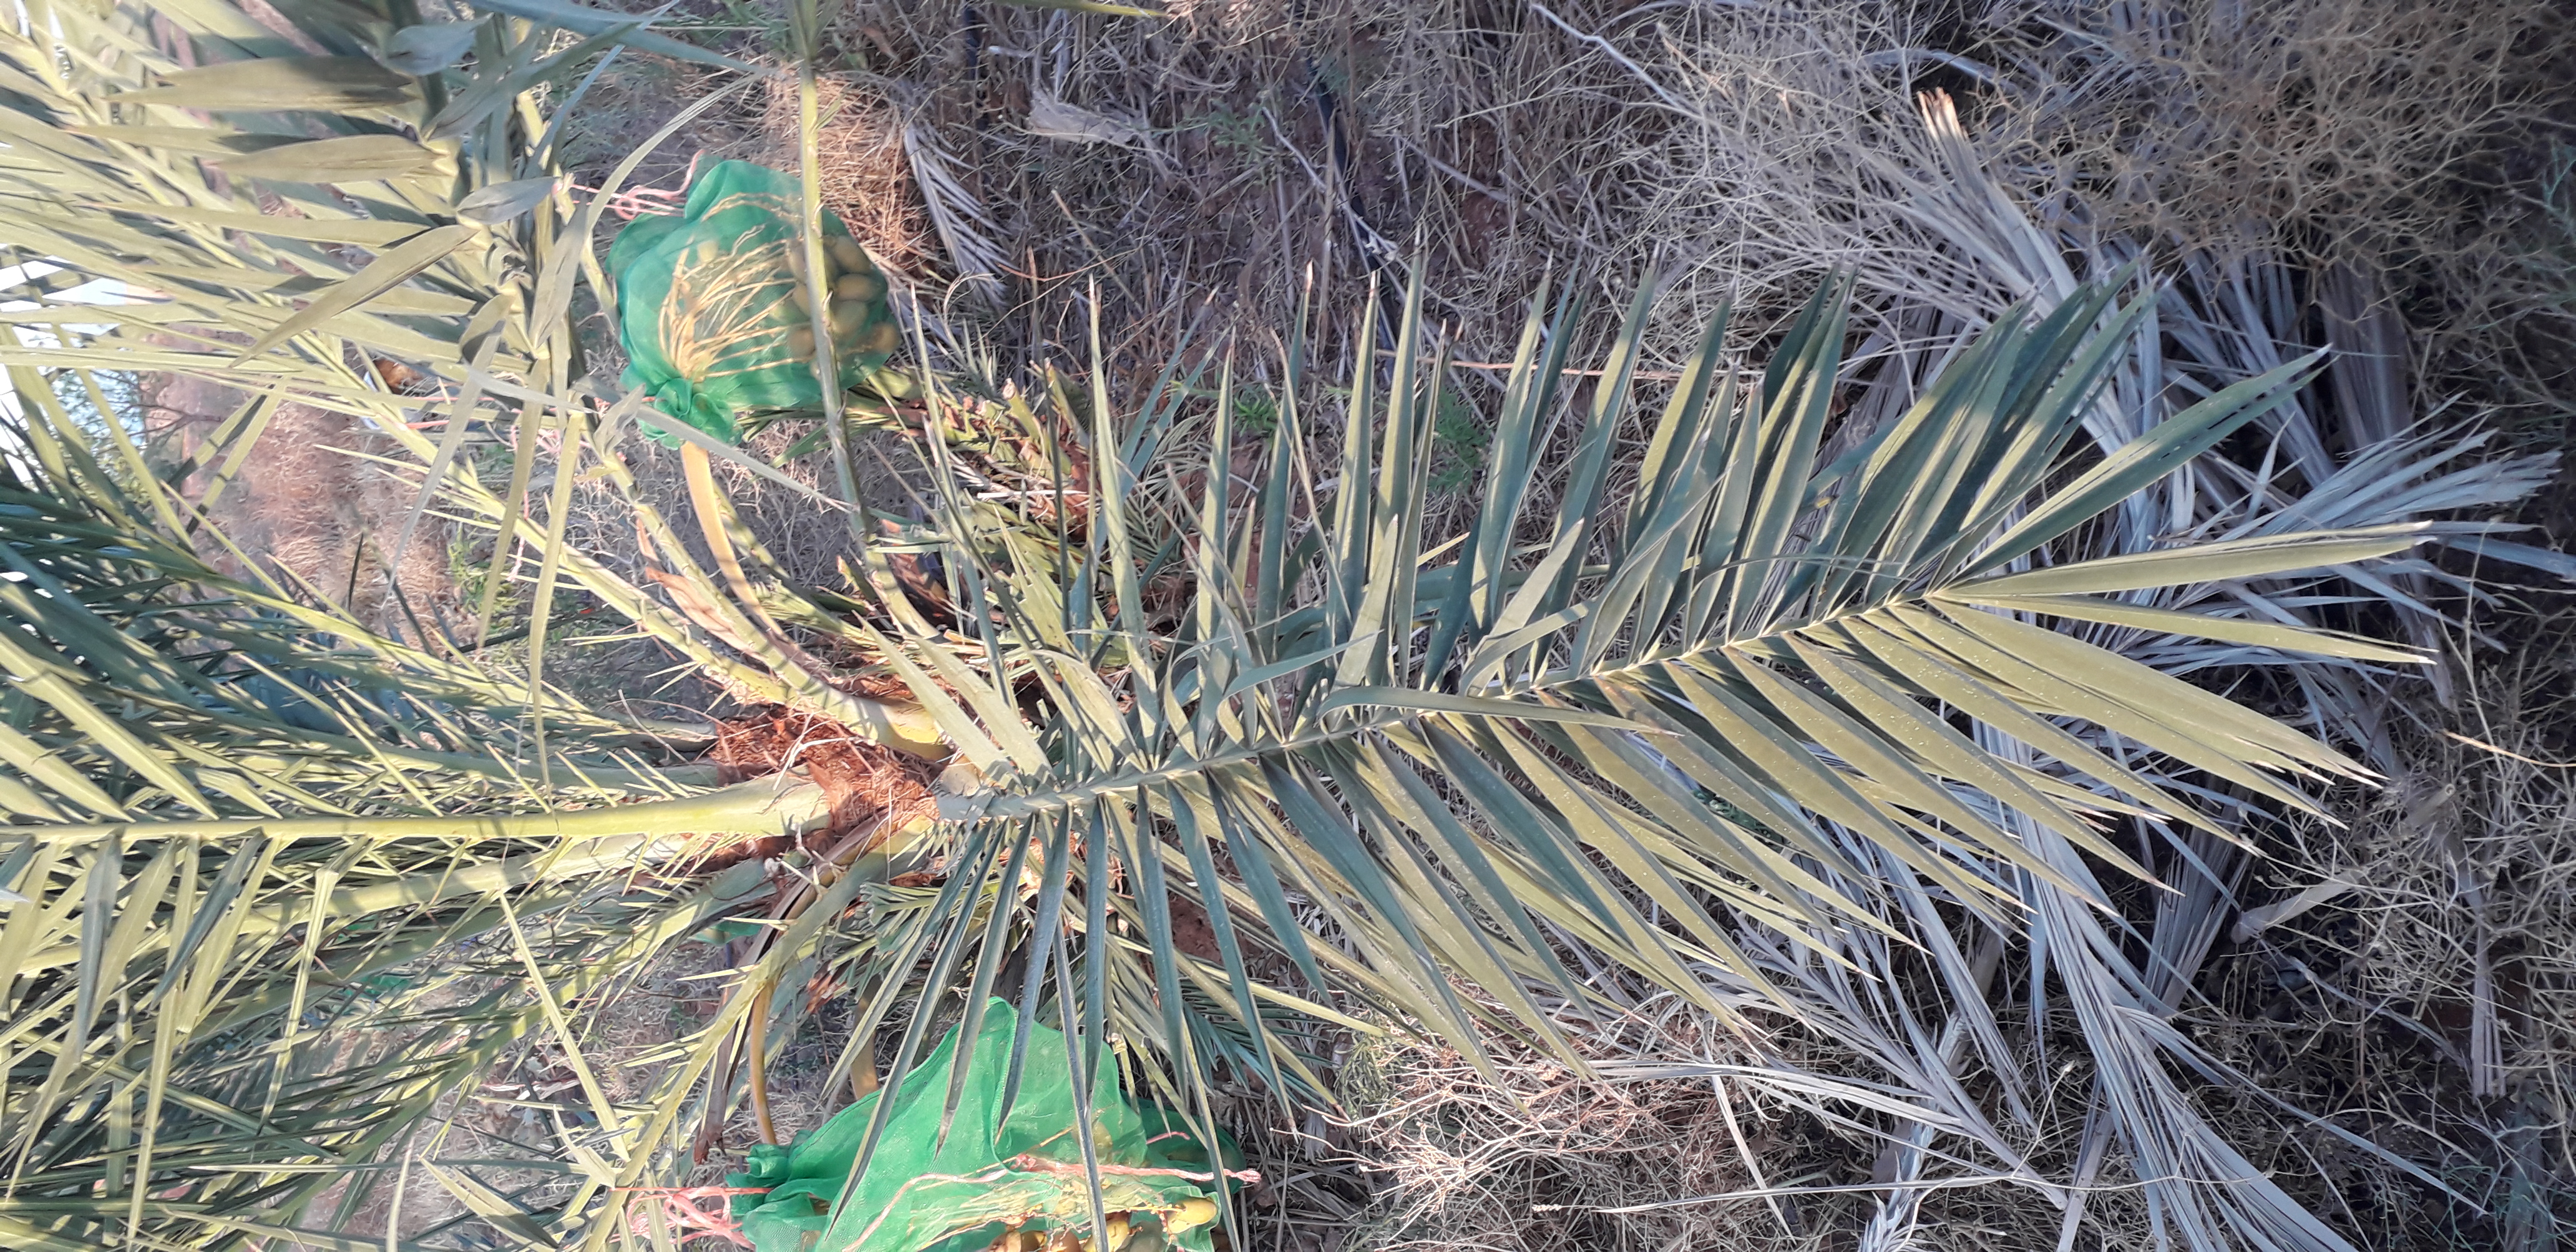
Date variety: Boumajhoul